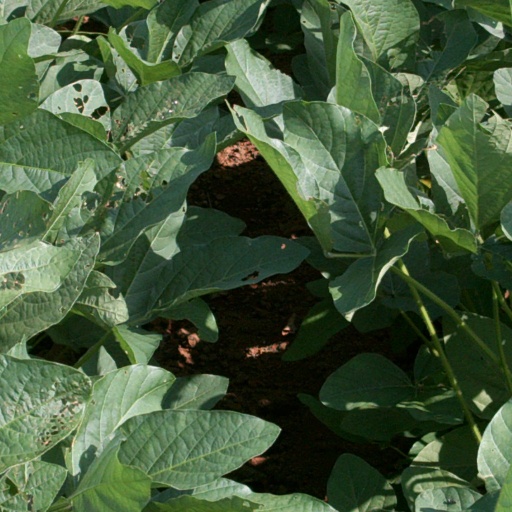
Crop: soybean